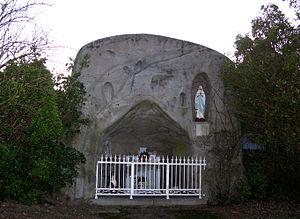
La réplique de la Grotte de Lourdes, à proximité immédiate de l'église et avant l'entrée du cimetière,Nouvion (Somme, France).
Après les apparitions de Lourdes, de très nombreuses répliques de la grotte de Lourdes sont réalisées, jusqu'en 1914. Ce n'est évidemment pas une date butoir. Après cette date, le nombre de copies de la grotte continue toujours d'évoluer. En 2015, un auteur a répertorié en France plus de 765 sites, et dans le reste du monde 321 copies de la grotte.
Nouvion, parfois appelée localement Nouvion-en-Ponthieu, est une commune française située dans le département de la Somme en région Hauts-de-France.